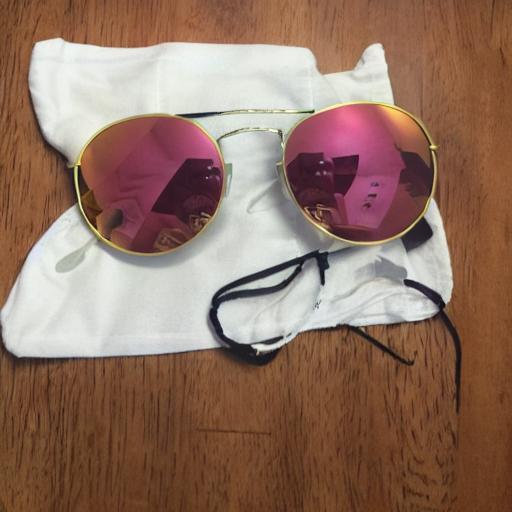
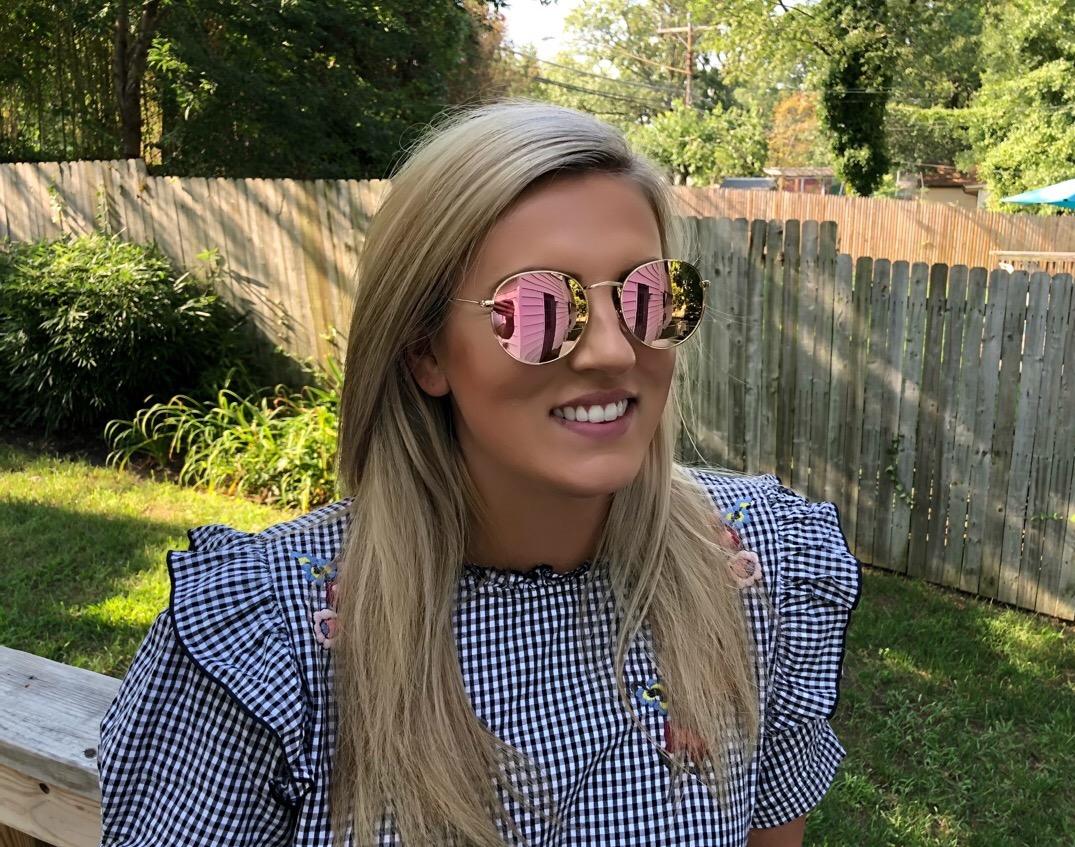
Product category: accessories_sunglasses
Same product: no